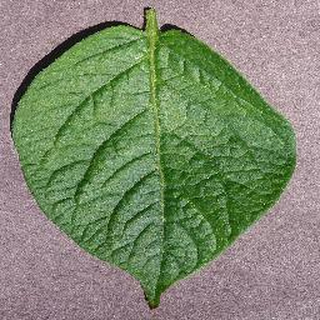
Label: healthy_potato